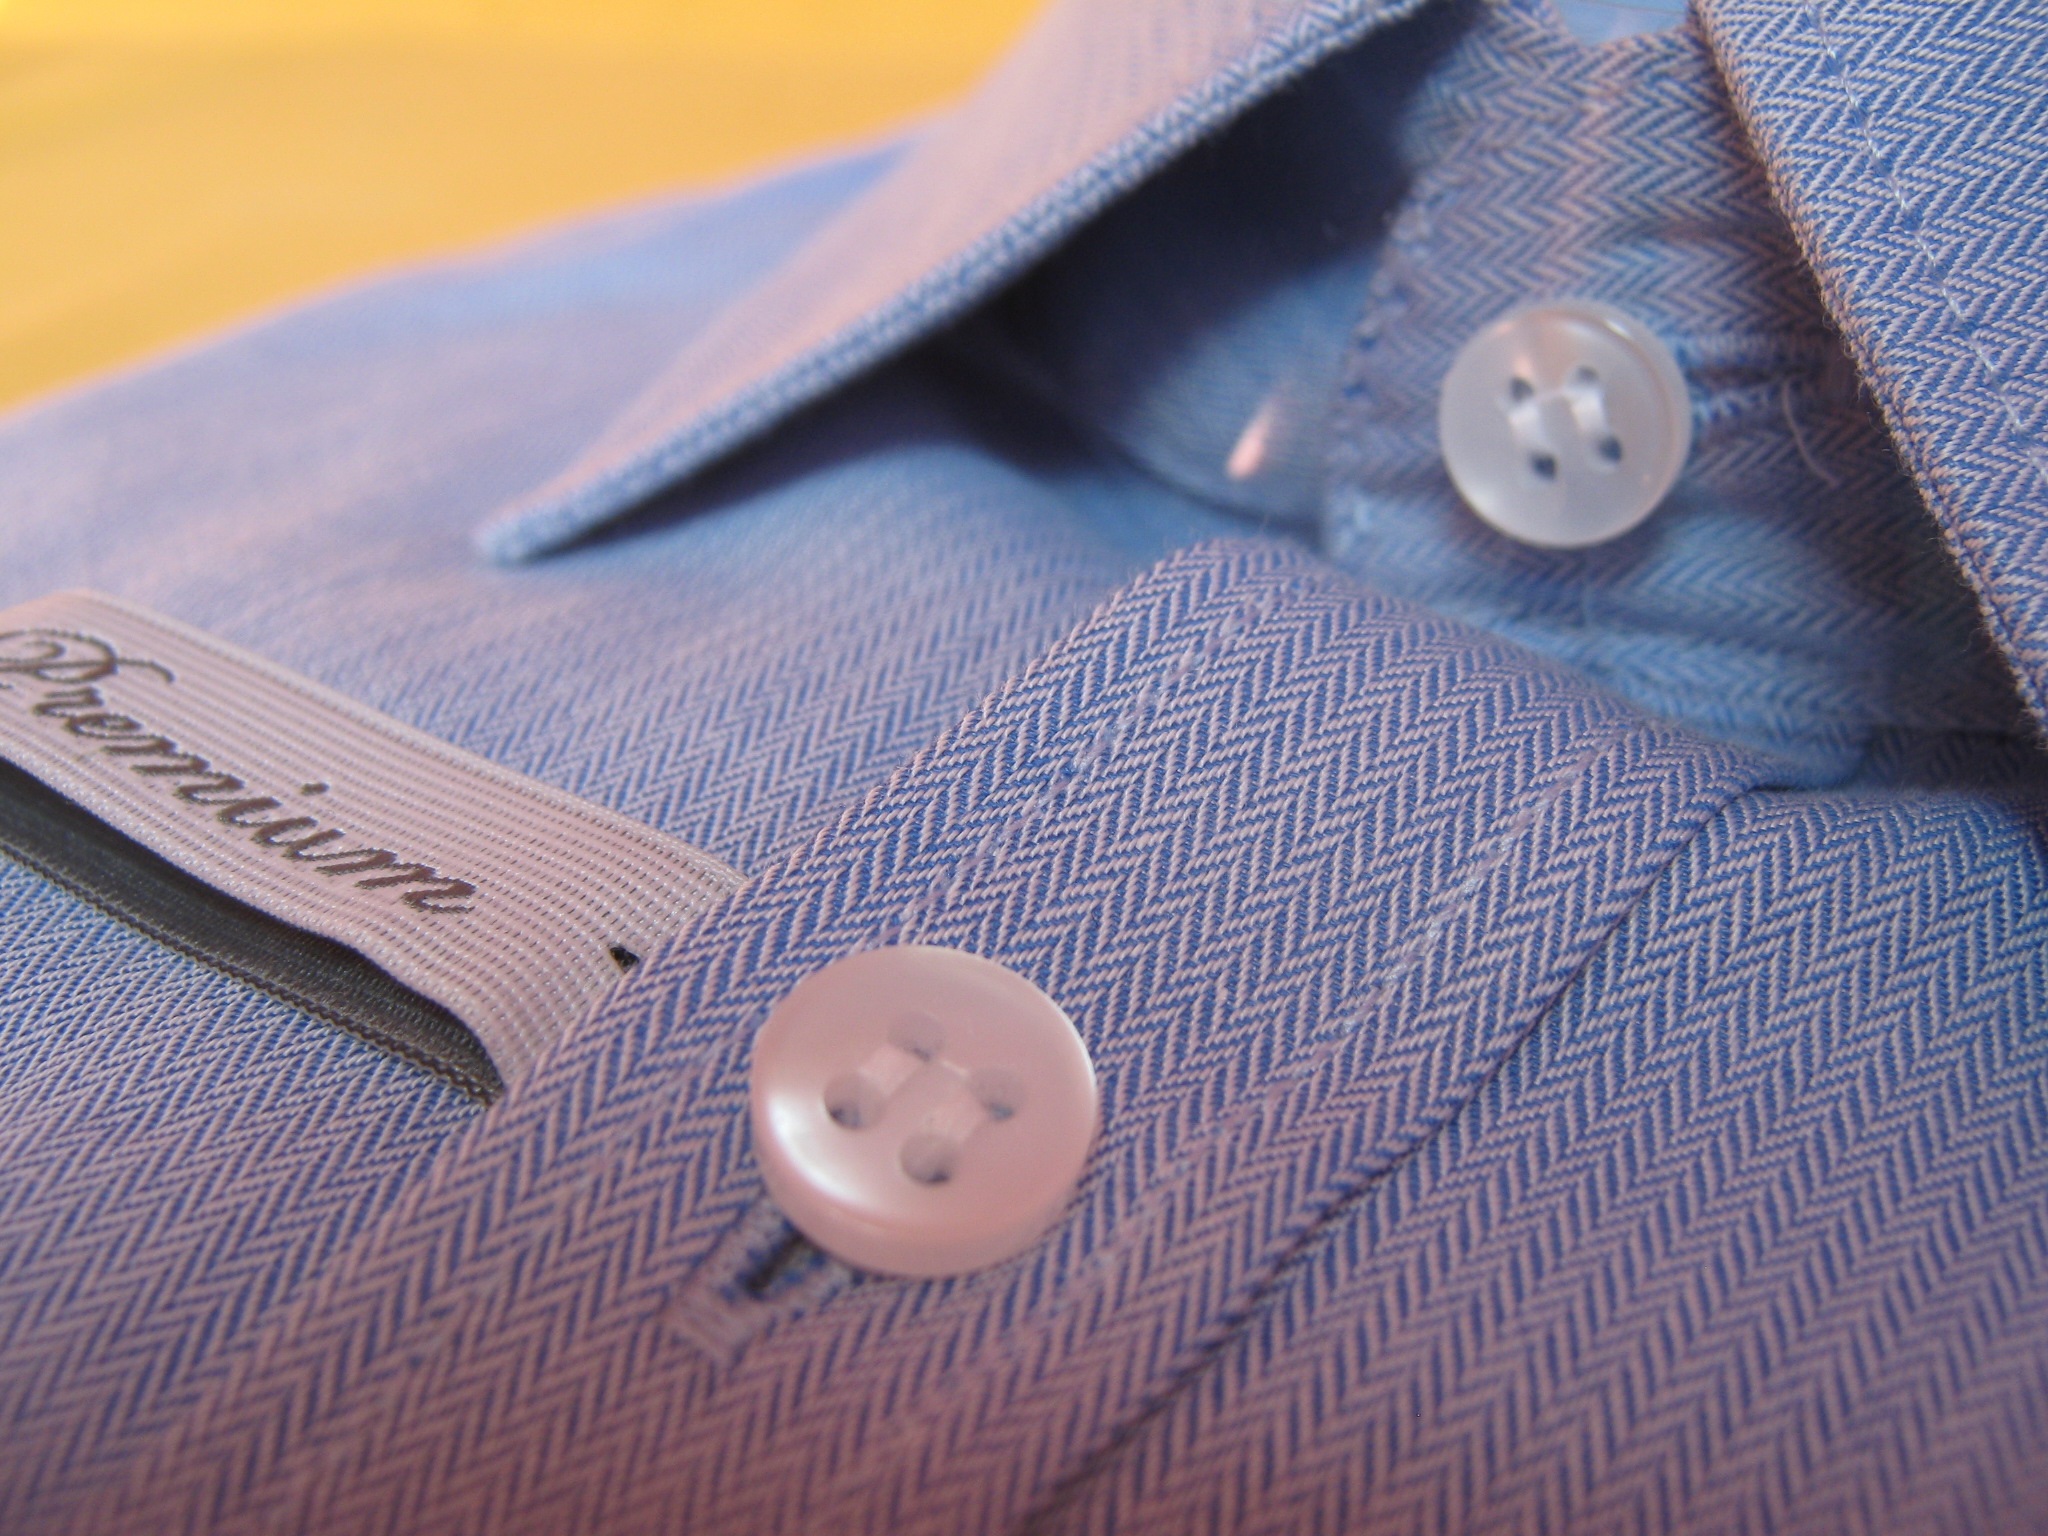
pattern, shop, blue, business, clothing, shirt, button, product, textile, luxury, businessman, premium, t shirt, first class, blue shirt, premium shirt, premium quality, luxury clothing, product photos, fashion accessory